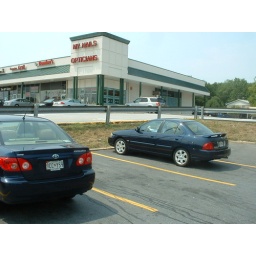
2 blue cars in 7-11 parking lot